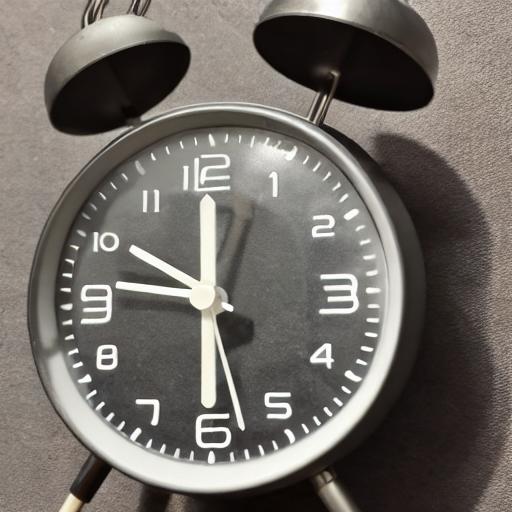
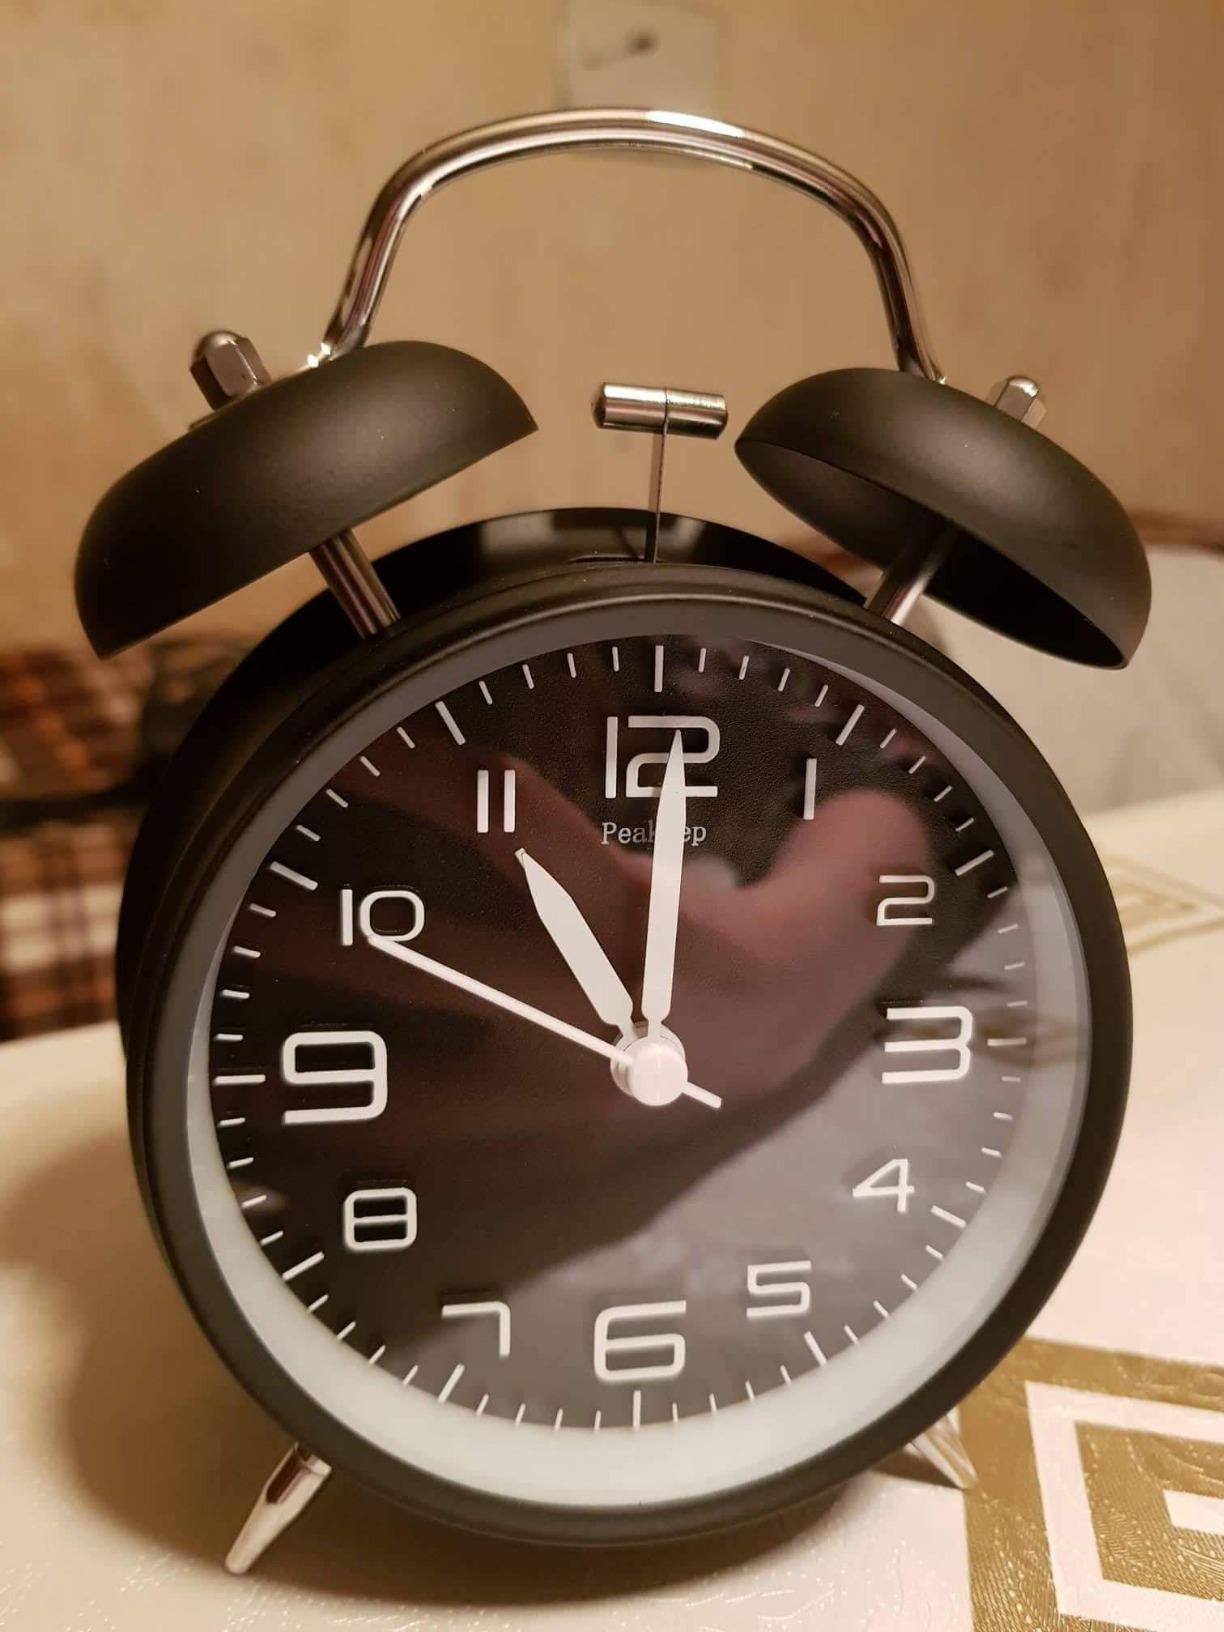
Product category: clock
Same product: no